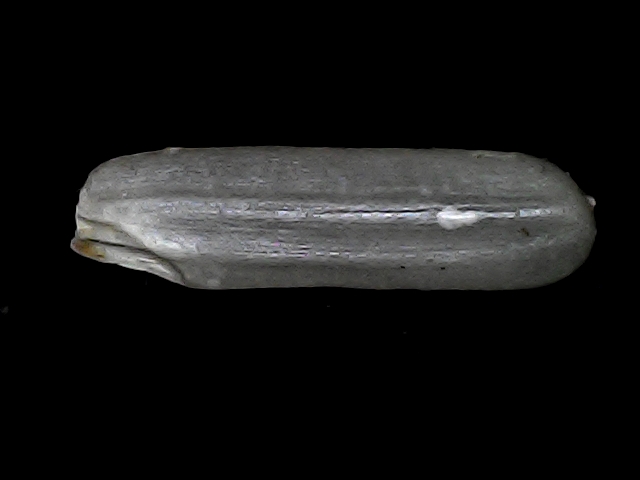
Rice variety: BRRI102